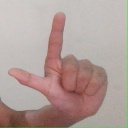
अक्षर: ल